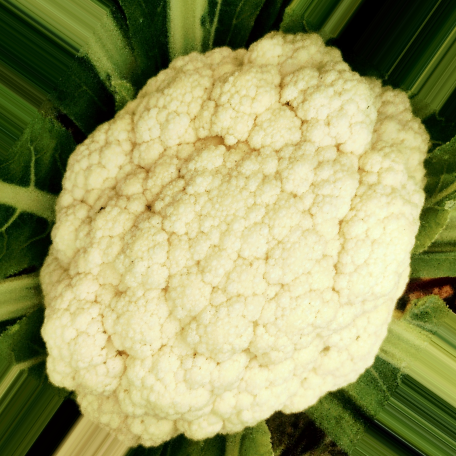
Label: Disease Free